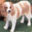
Label: dog